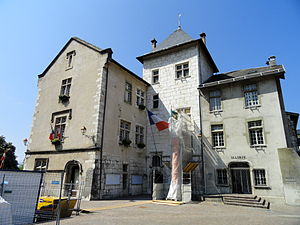
Aix-les-Bains
Rådhuset i Aix-les-Bains
Rådhuset i Aix-les-Bains
Aix-les-Bains er en by i departementet Savoie i det østlige Frankrig nær Bourget-søen. Byen, der har ca. 25 000 indbyggere, er et kendt kursted med varme kilder.